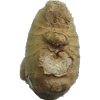
Label: Ginger Root 1